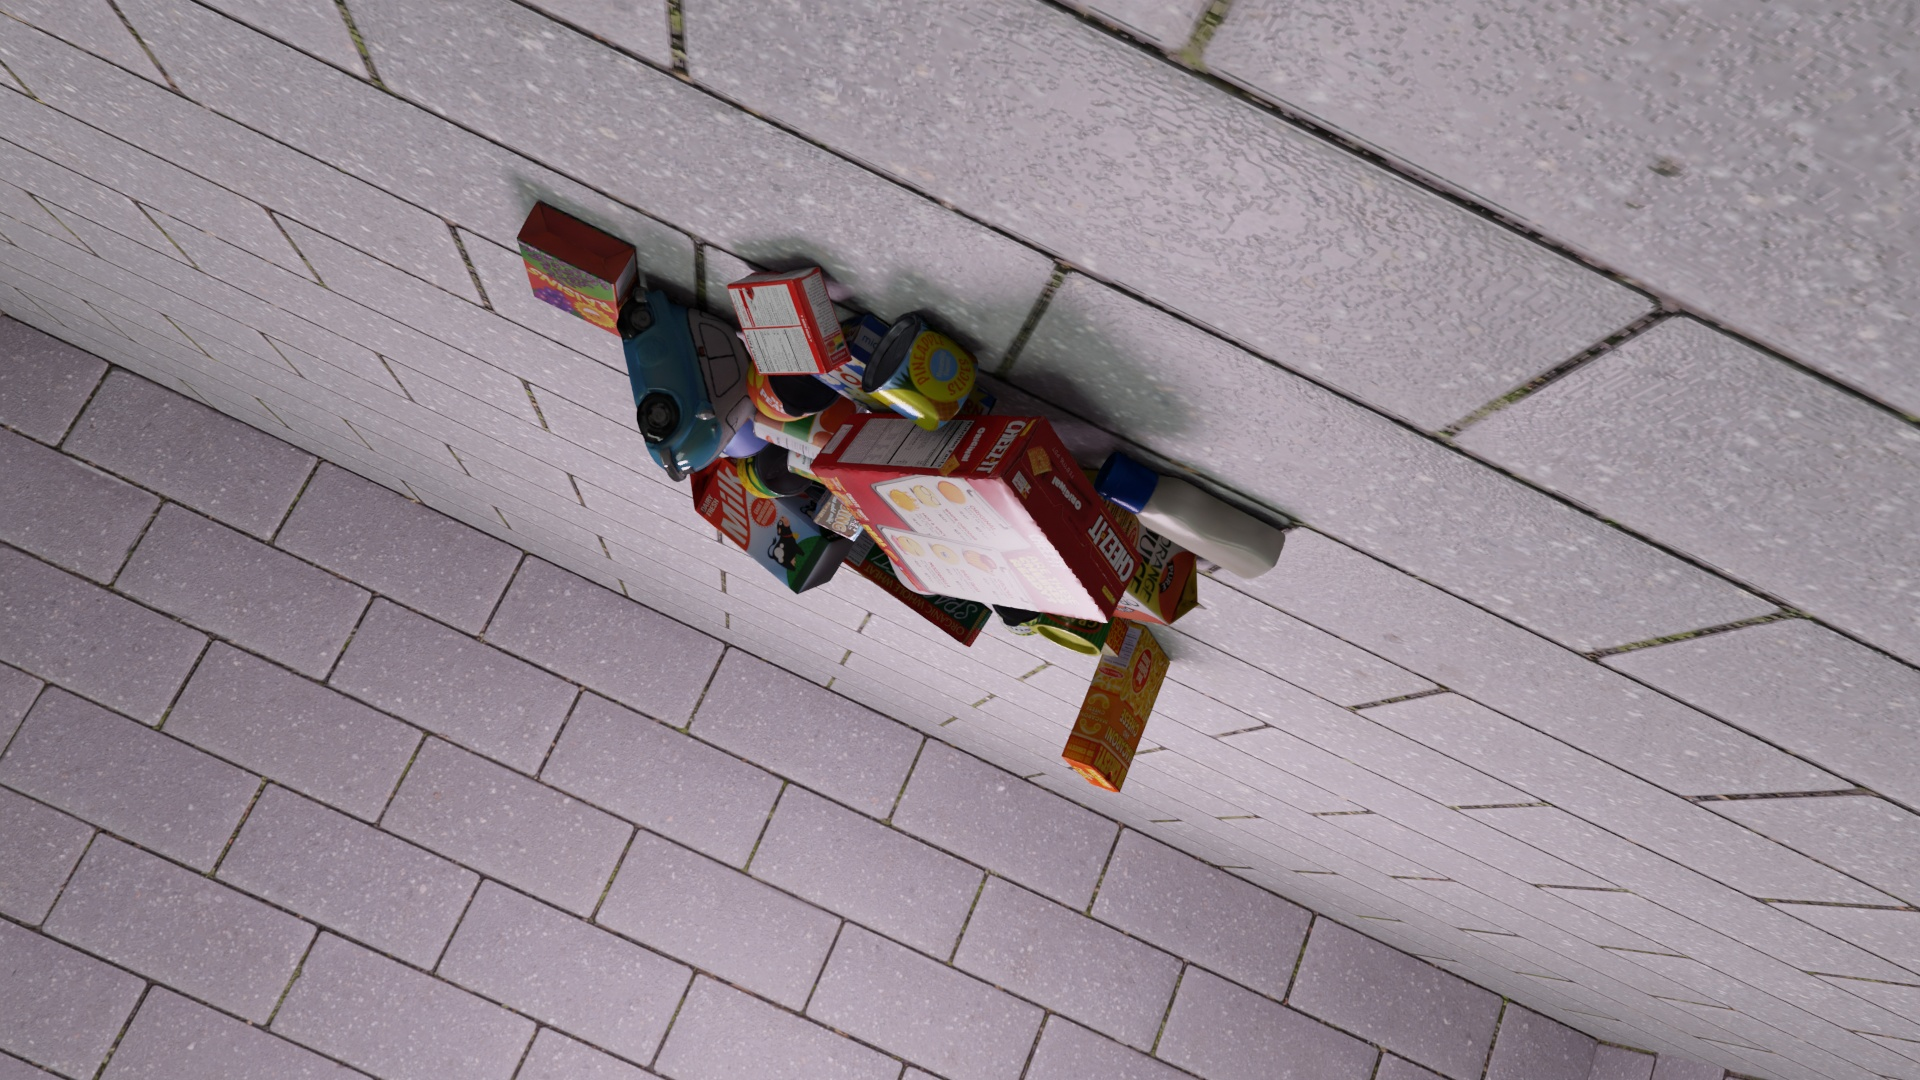
Question:
What are the eight normalized (x, y) image coordinates between 0 and 1 of the cuboid corners for the cylindrical can of sliced mushrooms with its eye-catching design? Your answer should be a list of normalized (x, y) image coordinates between 0 and 1 with bottom face first then top face, all counter-clockwise.
Answer: [(0.459375, 0.450926), (0.433333, 0.42037), (0.415625, 0.419444), (0.441667, 0.45), (0.452604, 0.477778), (0.426042, 0.446296), (0.408854, 0.44537), (0.434896, 0.475)]